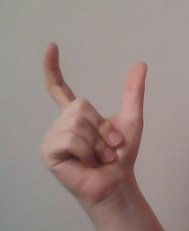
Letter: nun